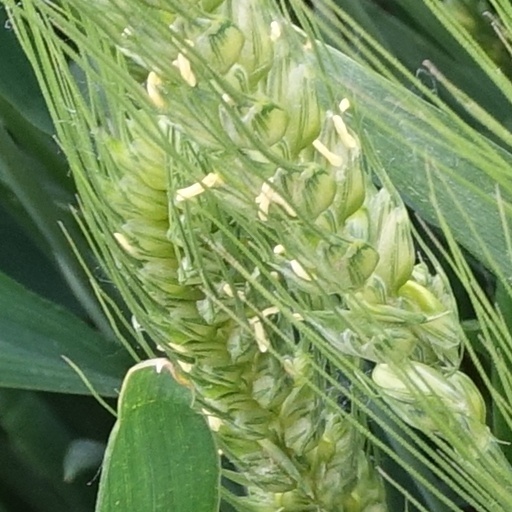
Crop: wheat